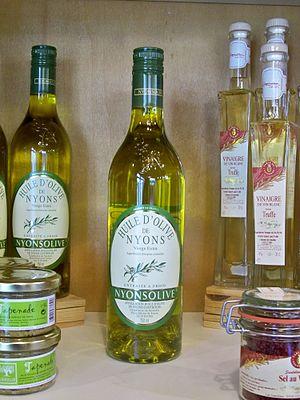
Bouteilles d'huile d'olive de Nyons
Nyons est une commune française, sous-préfecture du département de la Drôme en région Auvergne-Rhône-Alpes. La commune fait partie du Parc naturel régional des Baronnies provençales créé en 2015.
L'huile d'olive de Nyons est protégée par une appellation d'origine contrôlée depuis un décret pris par l'INAO le 10 janvier 1994. Elle est produite dans les environs de Nyons, dans le sud du département de la Drôme et le nord du Vaucluse.
Cette liste regroupe les appellations d'origine contrôlée françaises de produits alimentaires d'origine animale ou végétale. Ces appellations sont reconnues par l'INAO et soumises à un contrôle régulier des pratiques et de la conformité du produit. Elles bénéficient généralement au niveau européen du label AOP qui se substitue alors au label AOC